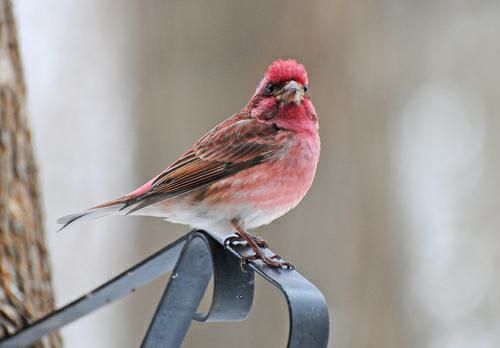
A photo of a purple finch